Douglas Haig, 1st Earl Haig

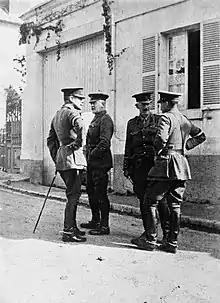
Haig with Major-General C. C. Monro (commanding 2nd Division), Brigadier-General John Gough (Haig's chief of staff), and Brigadier-General E. M. Perceval (commanding 2nd Division's artillery) in a street in France, 1914.

Haig left India in November 1892 to prepare for the entrance exam for the Staff College, Camberley, which he sat in June 1893. Although he was placed in the top 28 (the number of places awarded by exam) he was not awarded a place as he had narrowly failed the compulsory mathematics paper. He concealed this failure for the rest of his life and in 1910 recommended dropping the mathematics paper as a requirement. Adjutant-General Sir Redvers Buller refused to award Haig one of the four nominated places, citing his colour blindness, despite Haig having his eyesight rechecked by a German oculist and despite glowing testimonials. It has been postulated that Buller was looking for a rationale to give a place to an infantry officer.